Describe the emotion expressed in this image:  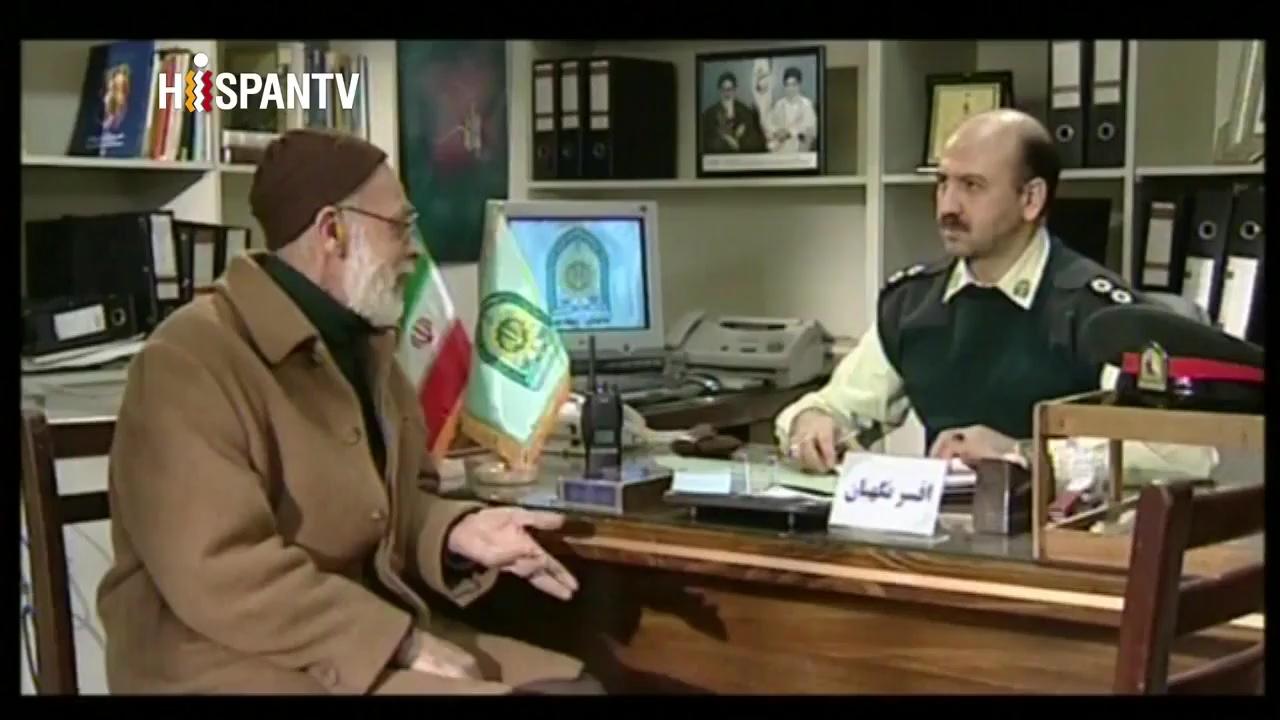
This person displays Suffering, valence and arousal with low intensity.